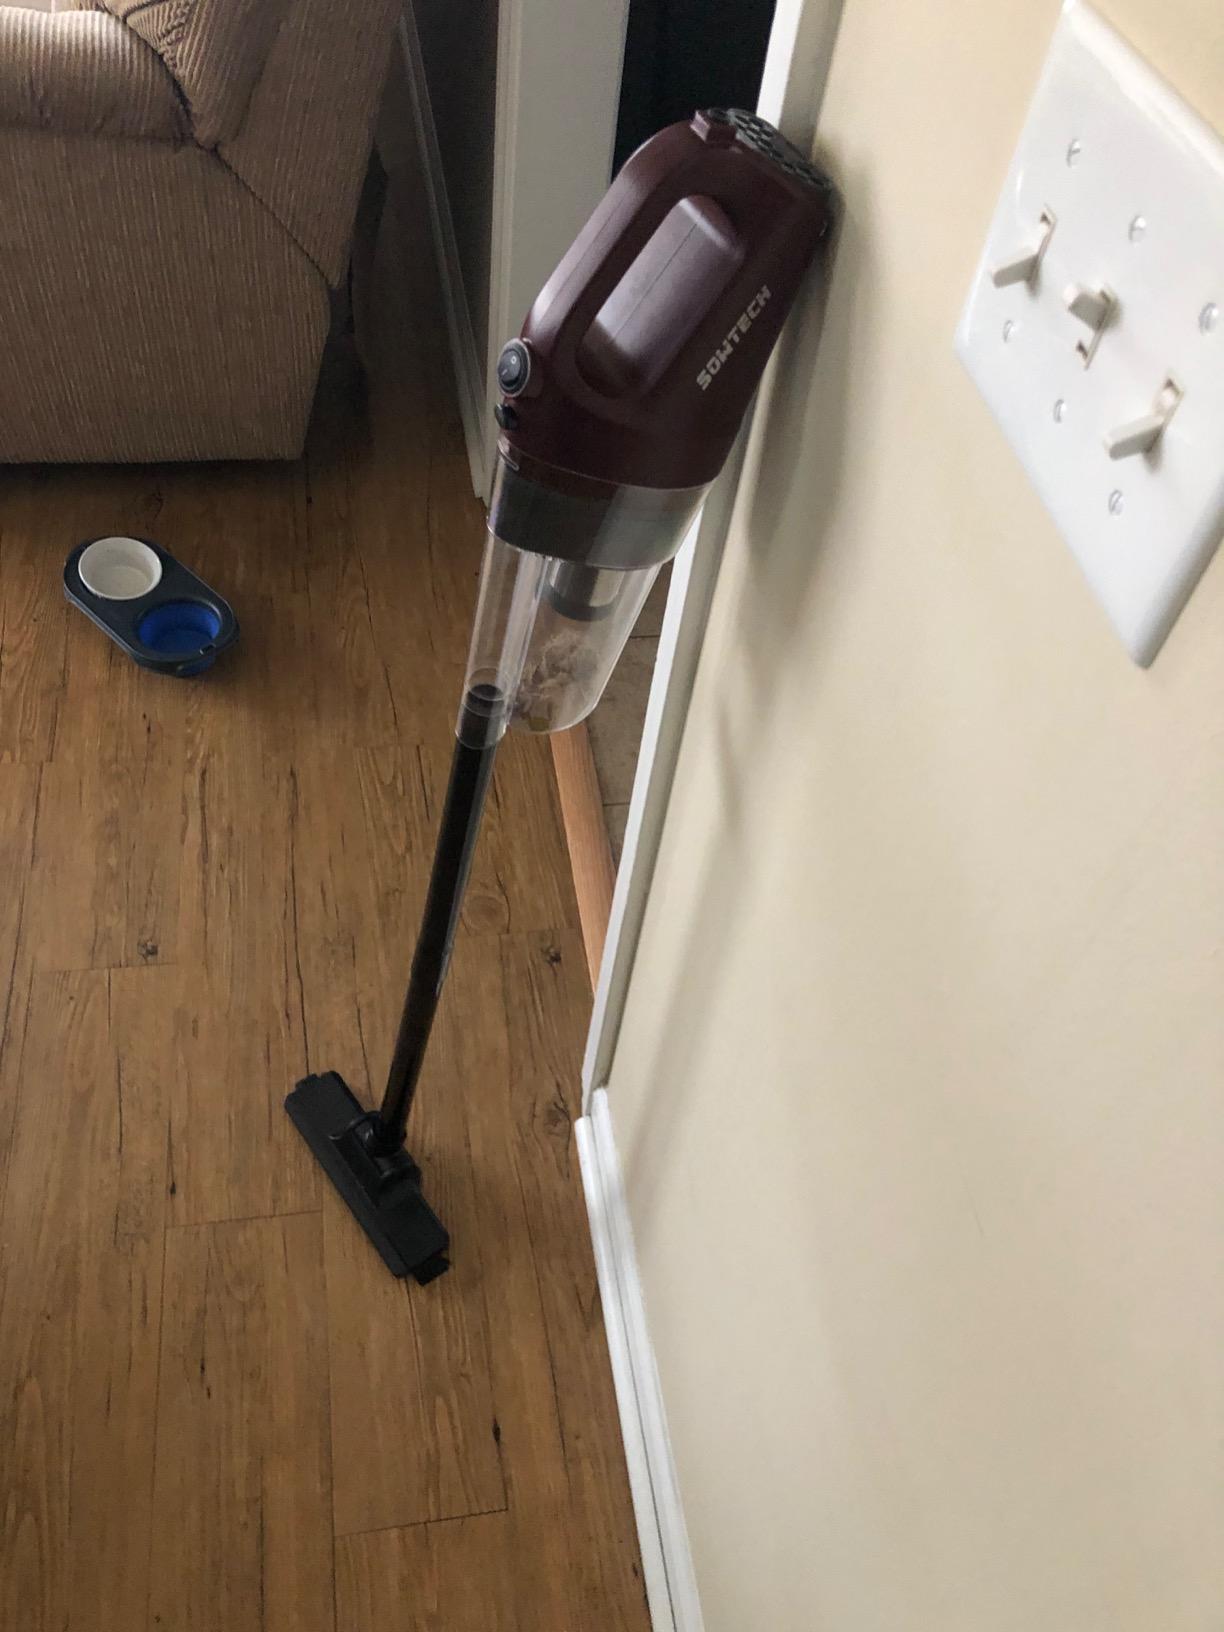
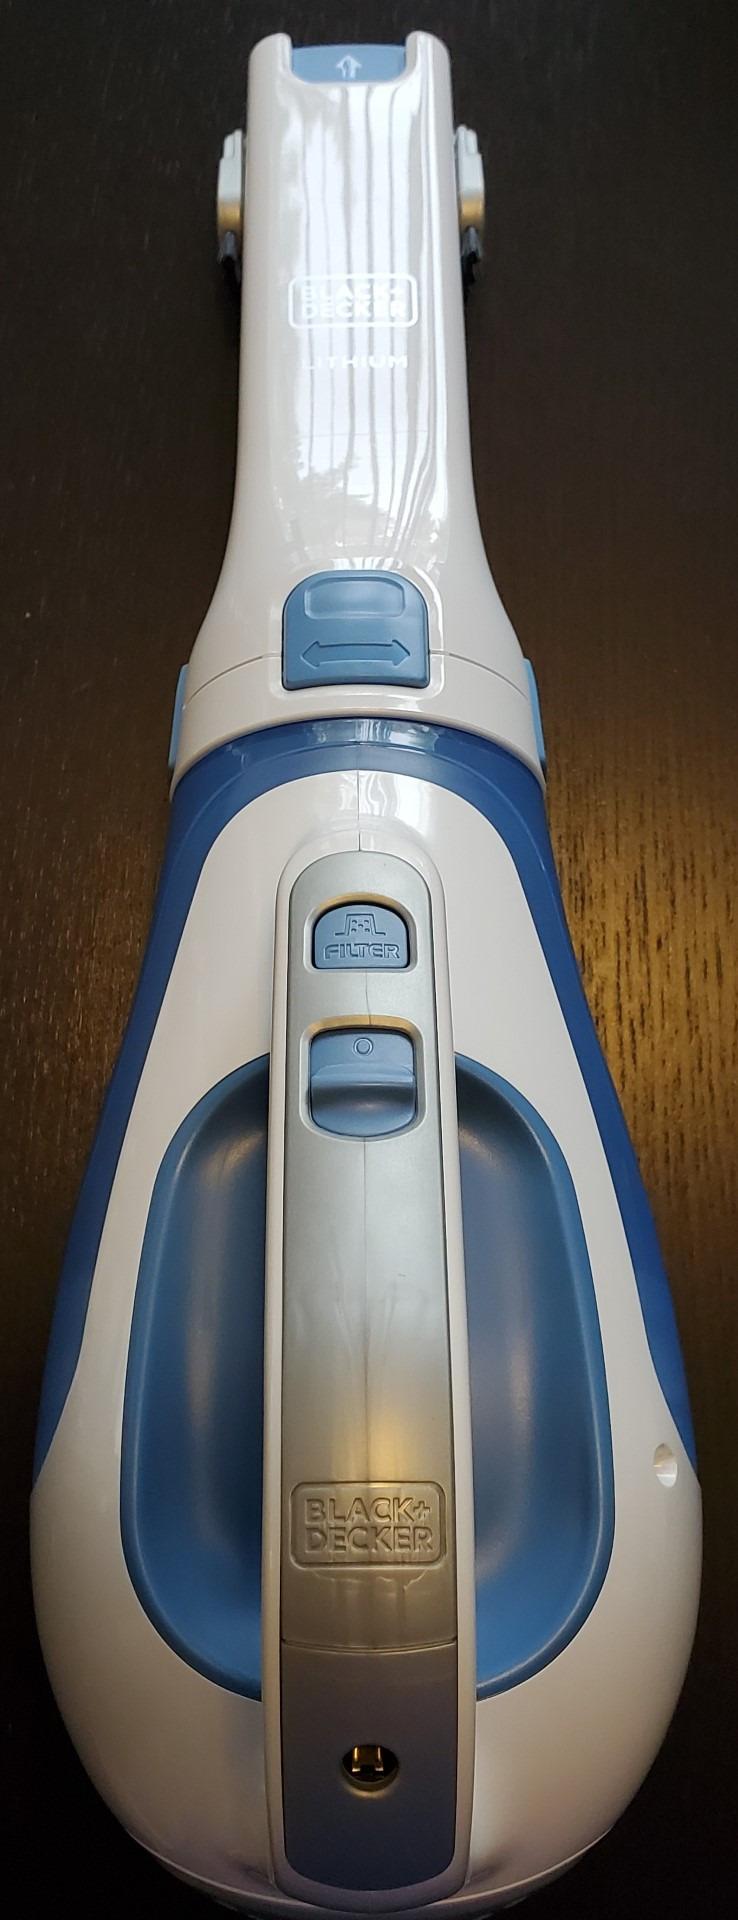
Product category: items_vacuum
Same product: no